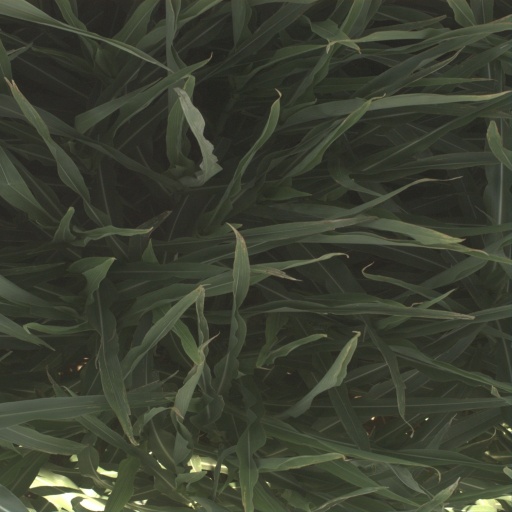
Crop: sorghum